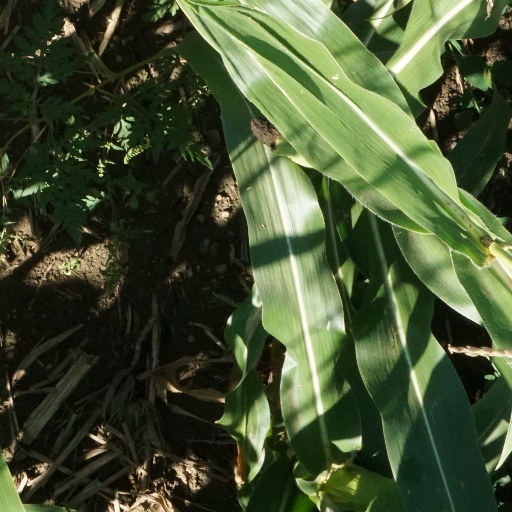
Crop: maize; corn